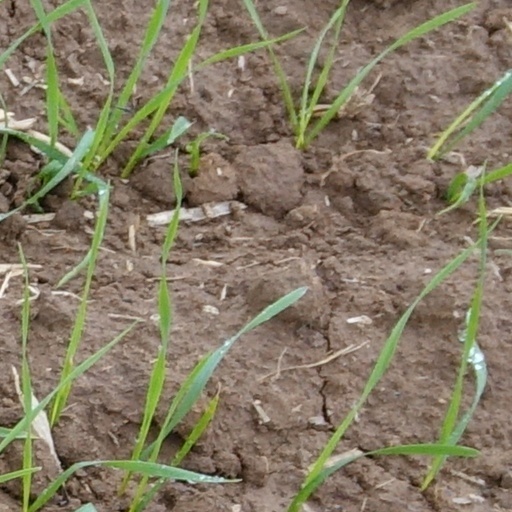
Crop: wheat